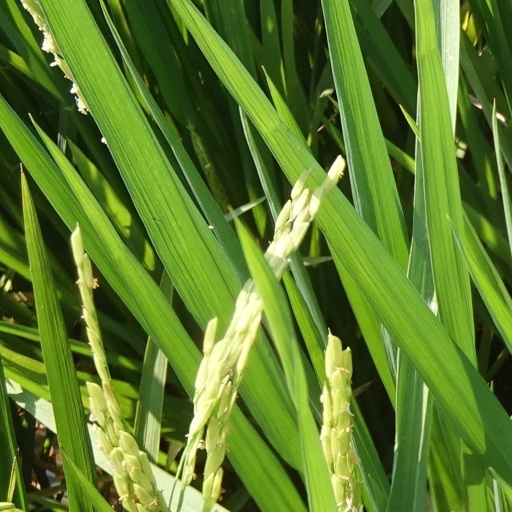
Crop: rice